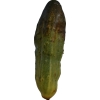
Label: cucumber